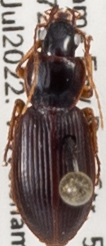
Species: Synuchus impunctatus
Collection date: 2022-07-13
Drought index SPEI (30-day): -0.184
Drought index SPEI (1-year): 0.17
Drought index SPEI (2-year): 0.406